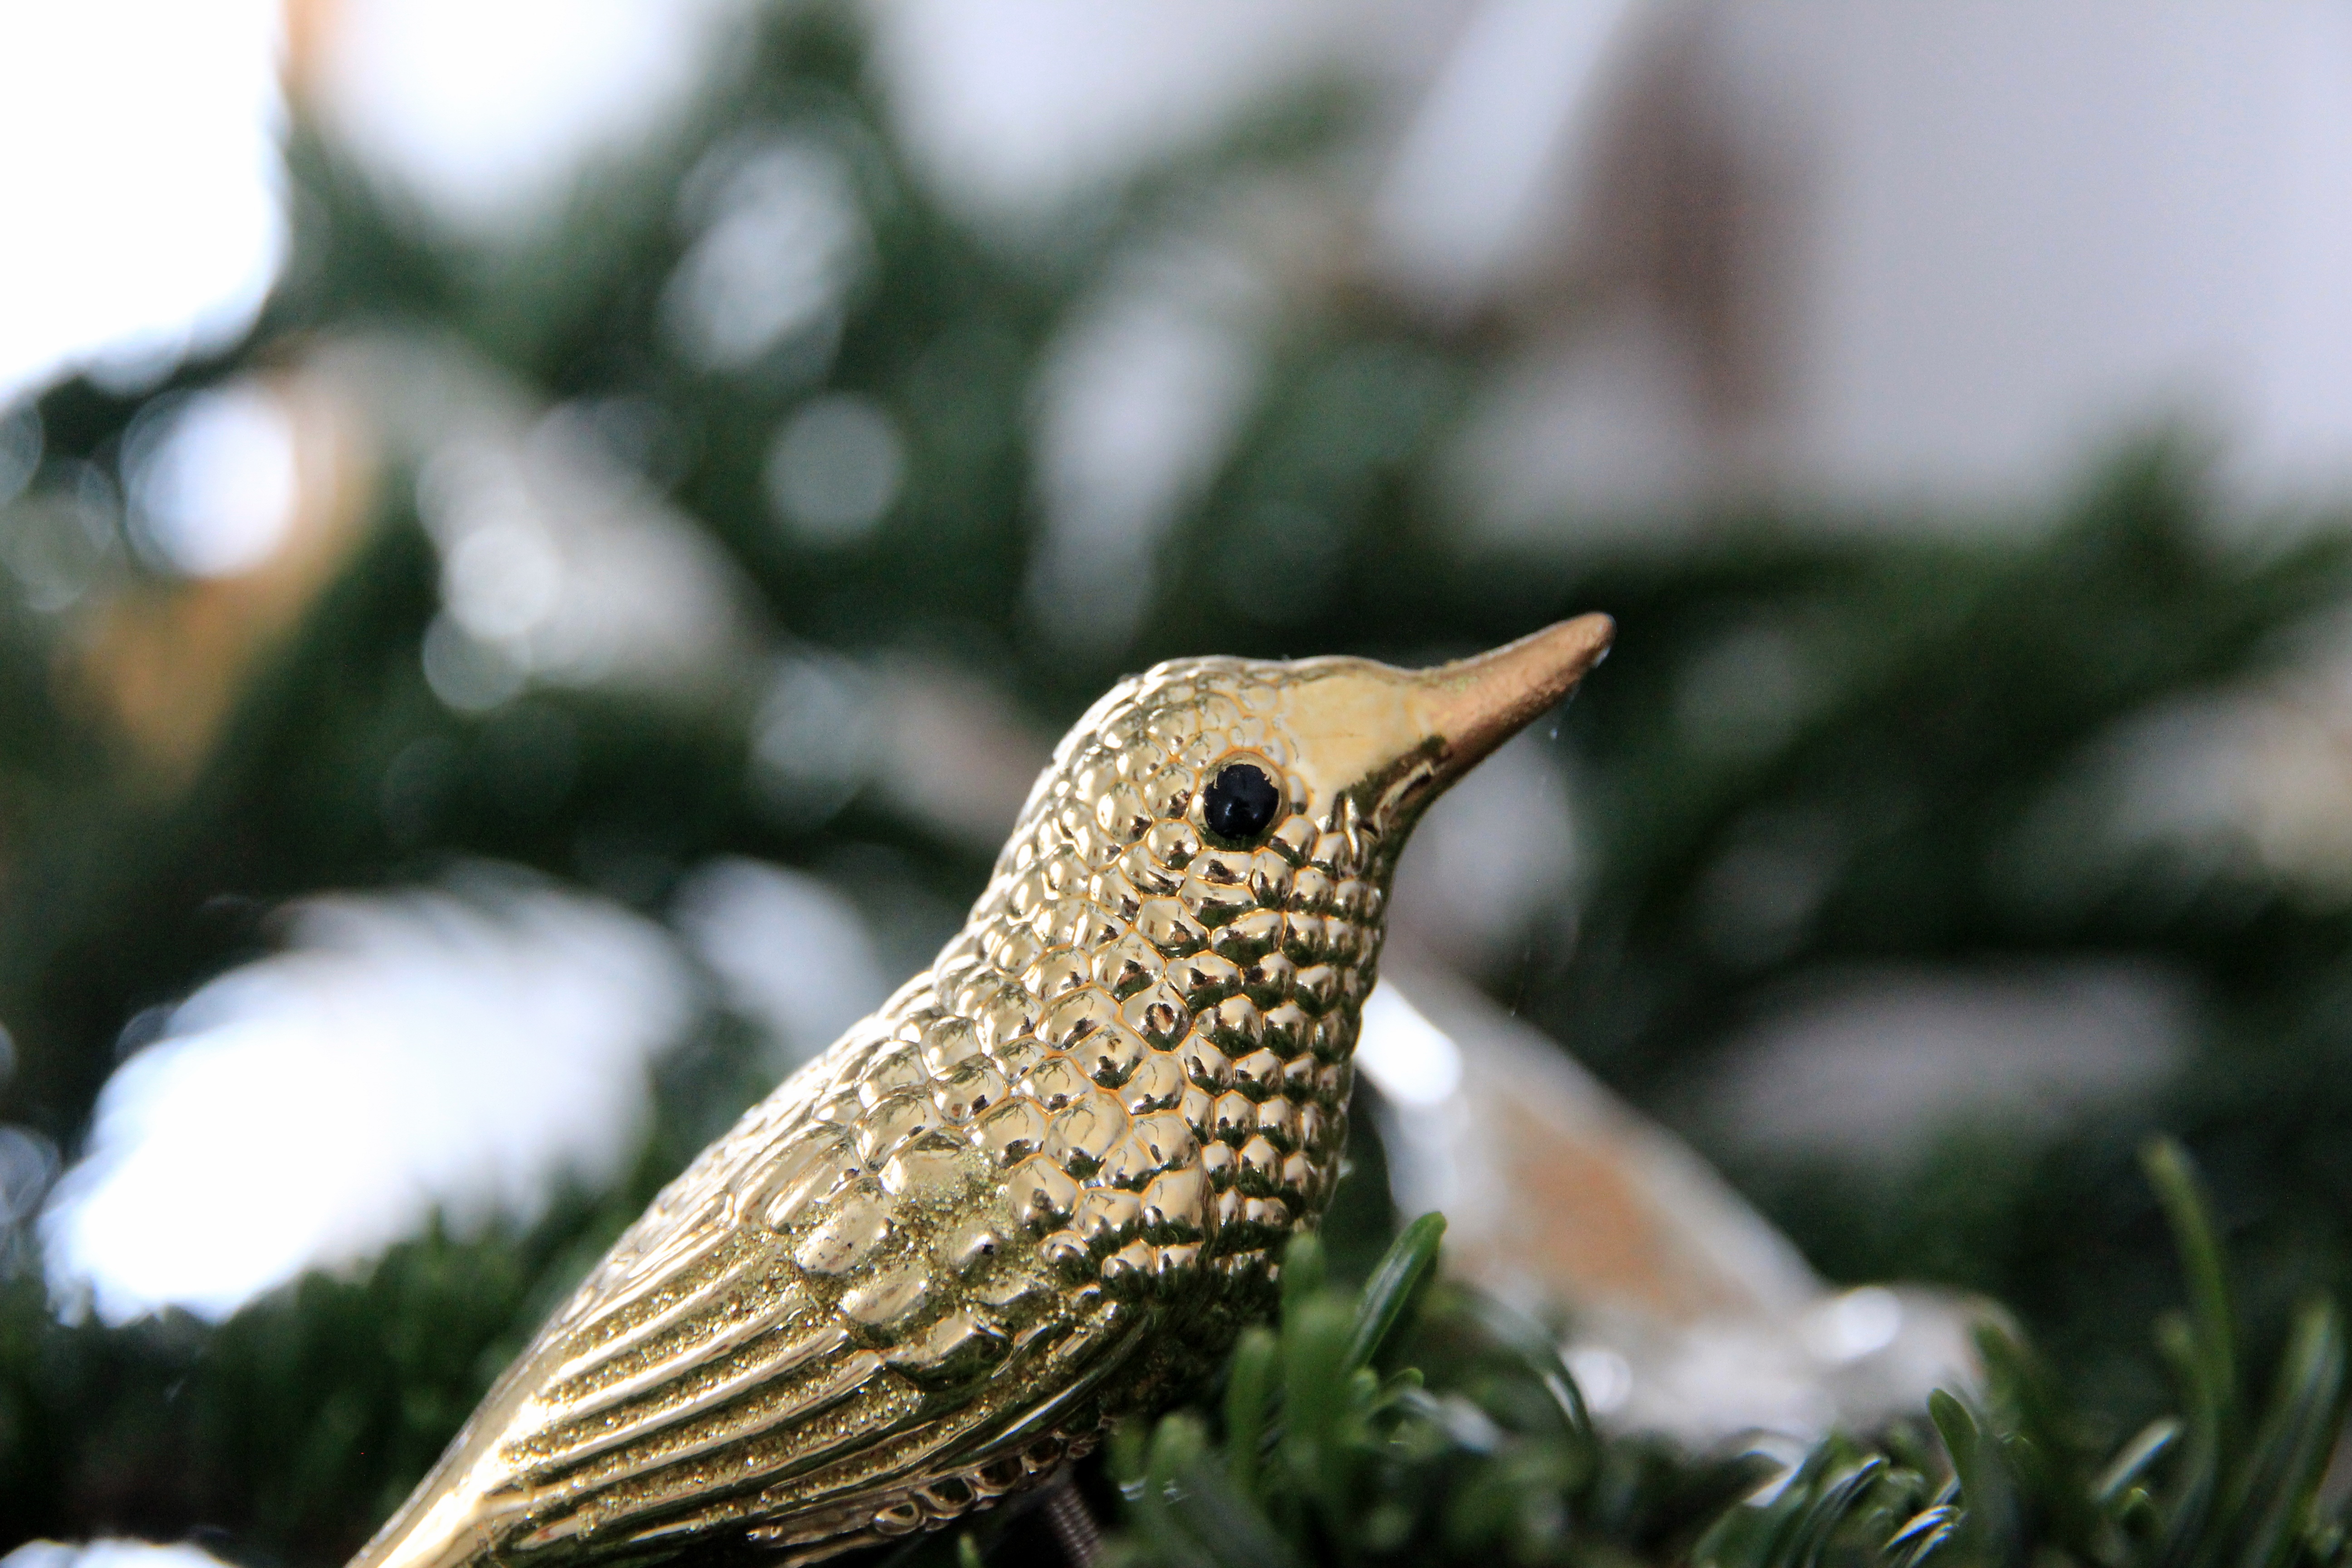
nature, branch, bird, flower, wildlife, green, beak, christmas, fauna, close up, gold, vertebrate, macro photography, christmas ornaments, perching bird